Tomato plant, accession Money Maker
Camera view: horizontal (90 deg, fisheye); turntable rotation: 180 degrees
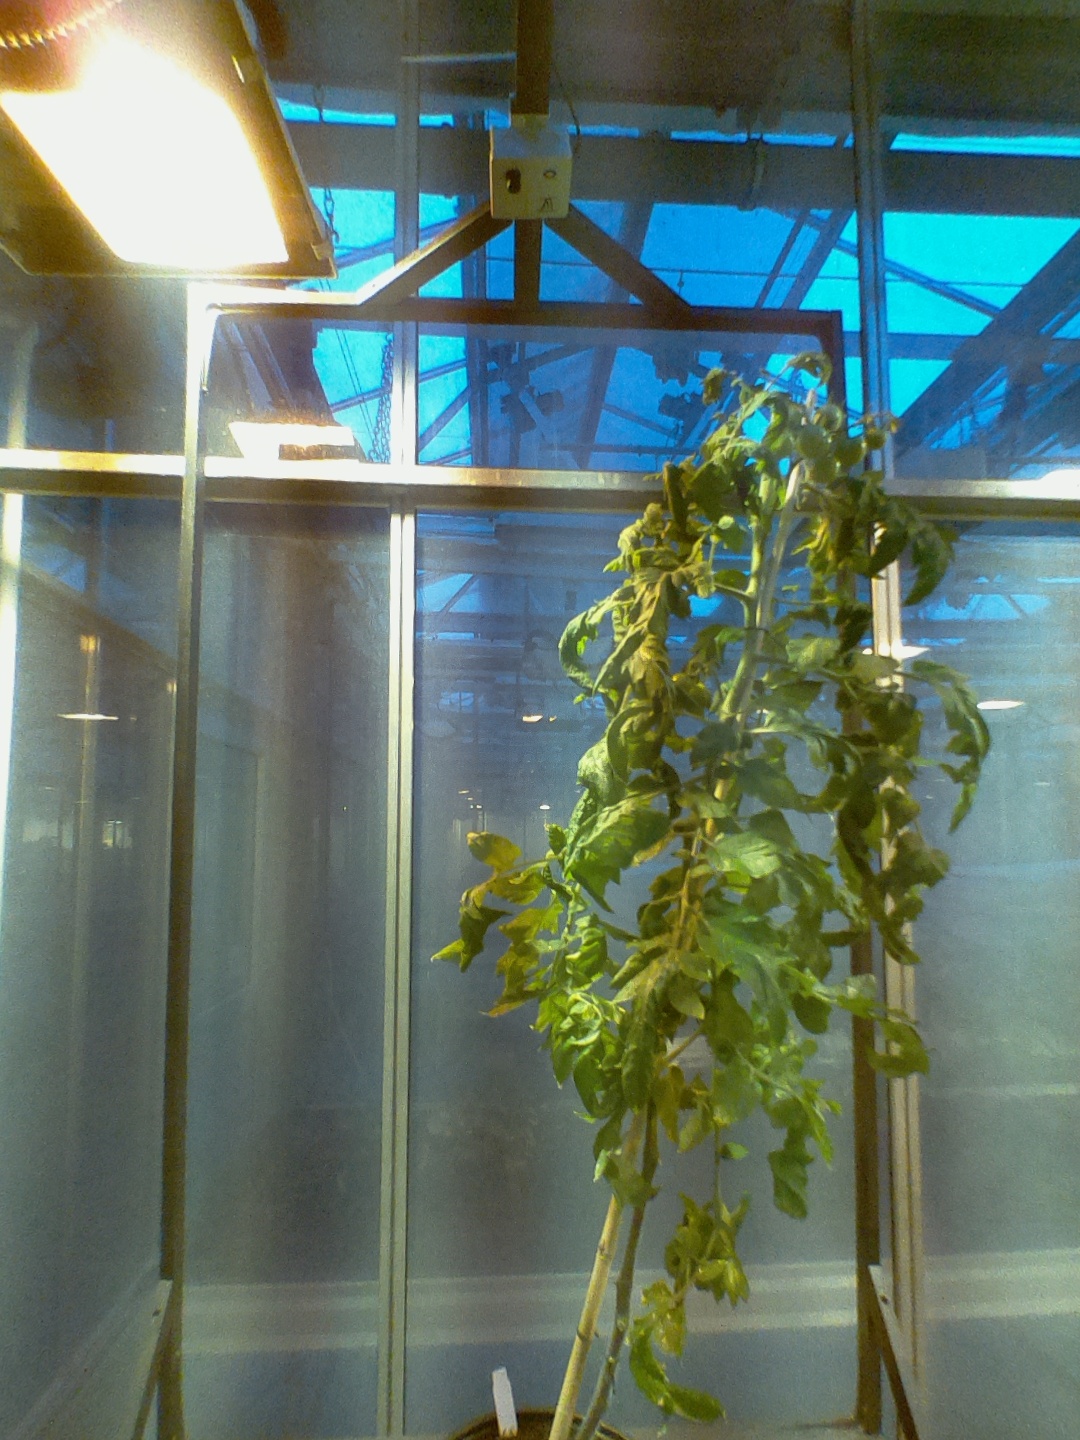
BBCH growth stage 75: 50%-60% of final fruit size